A Thing of State

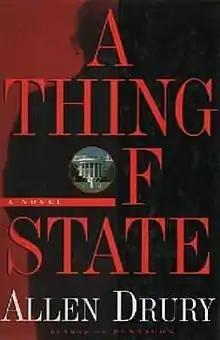
US first edition

A Thing of State is a 1995 political novel by Allen Drury which follows the U.S. State Department's response to a crisis in the Middle East. It is a standalone work set in a different fictional timeline from Drury's 1959 novel "Advise and Consent", which earned him a Pulitzer Prize for Fiction.